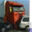
Label: truck